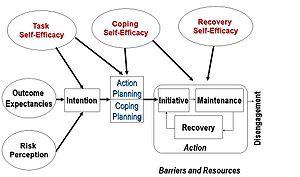
L'approche du processus d'action de santé est une théorie psychologique du changement de comportement de santé, développée par Ralf Schwarzer, professeur de psychologie à l'université libre de Berlin, Allemagne.